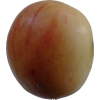
Label: Apple 14